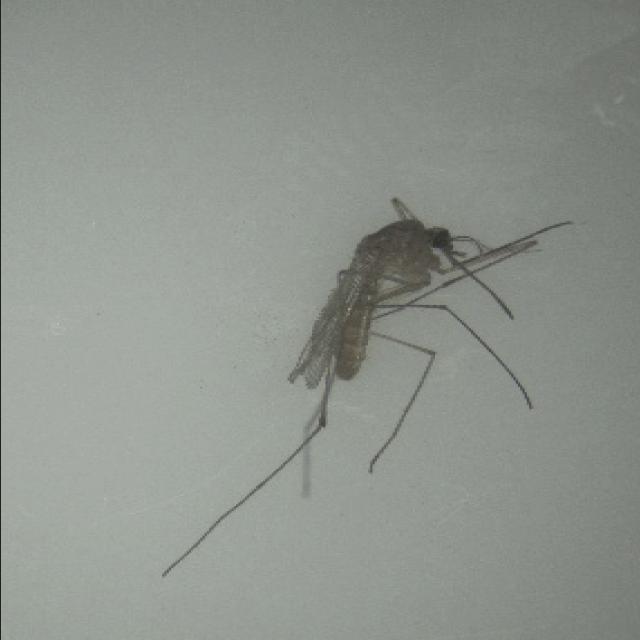
Species: culex_pipiens